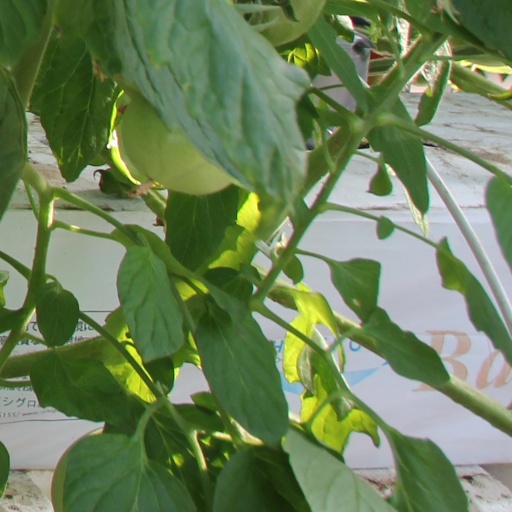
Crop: tomato